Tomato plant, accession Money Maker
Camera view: bottom (45 deg); turntable rotation: 270 degrees
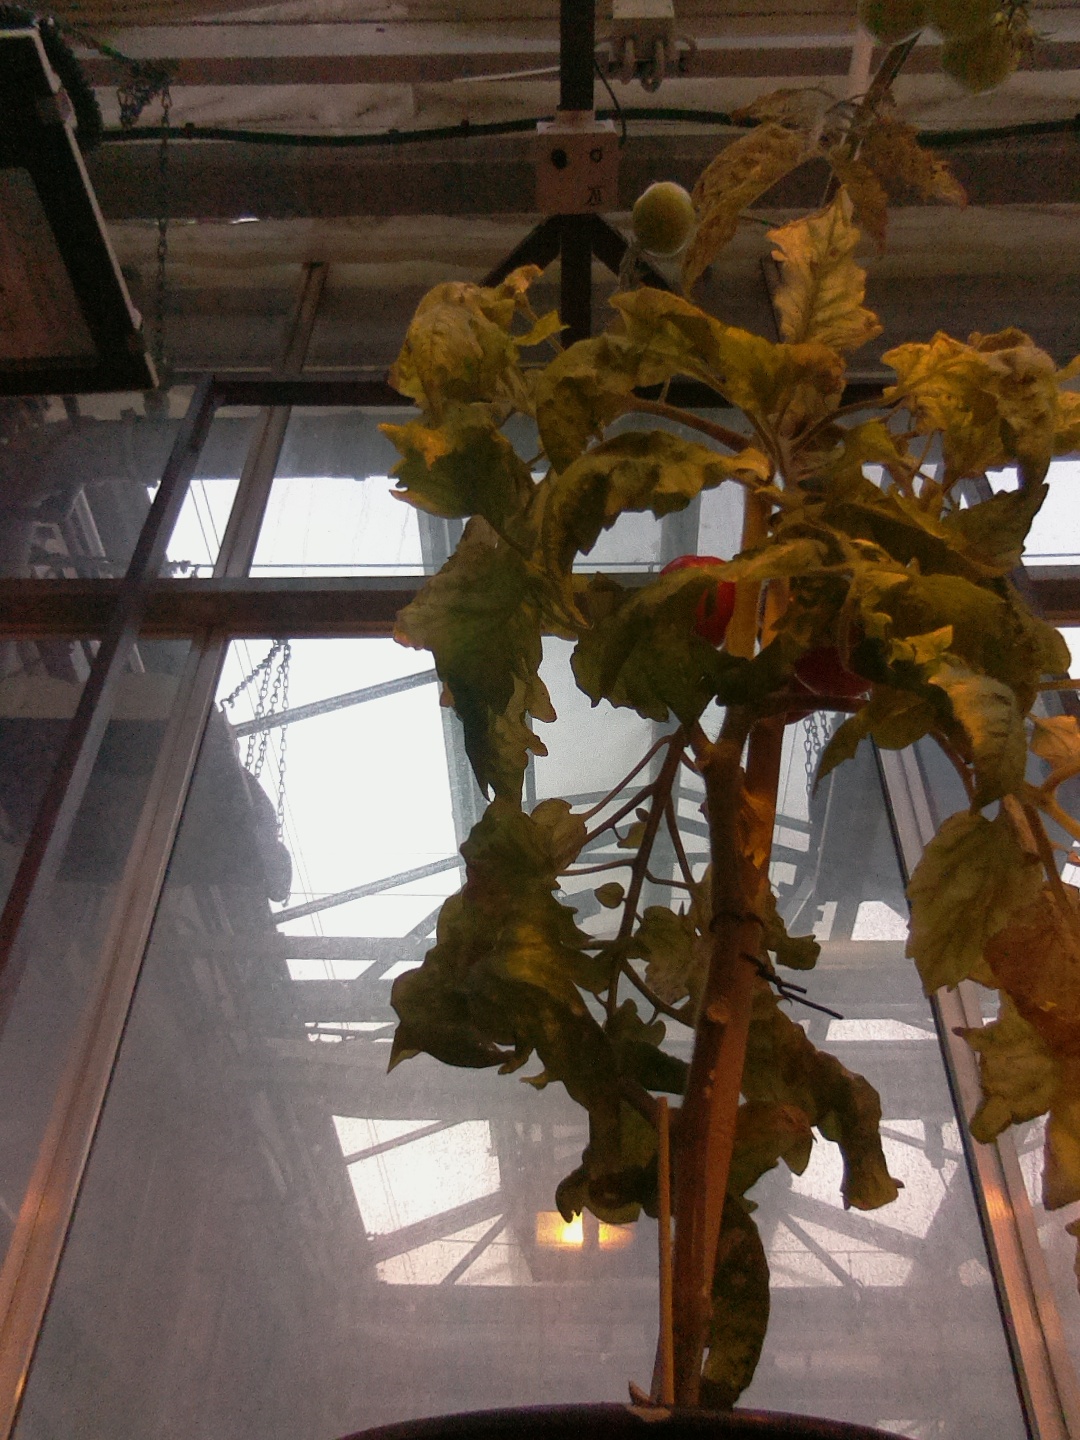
BBCH growth stage 83: 30%-40% of fruits show typical fully ripe color